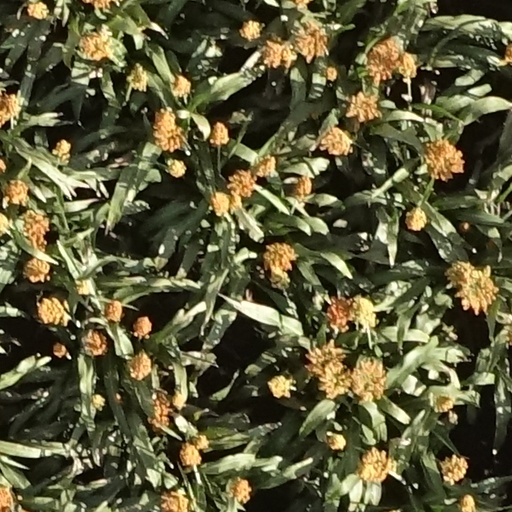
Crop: sorghum